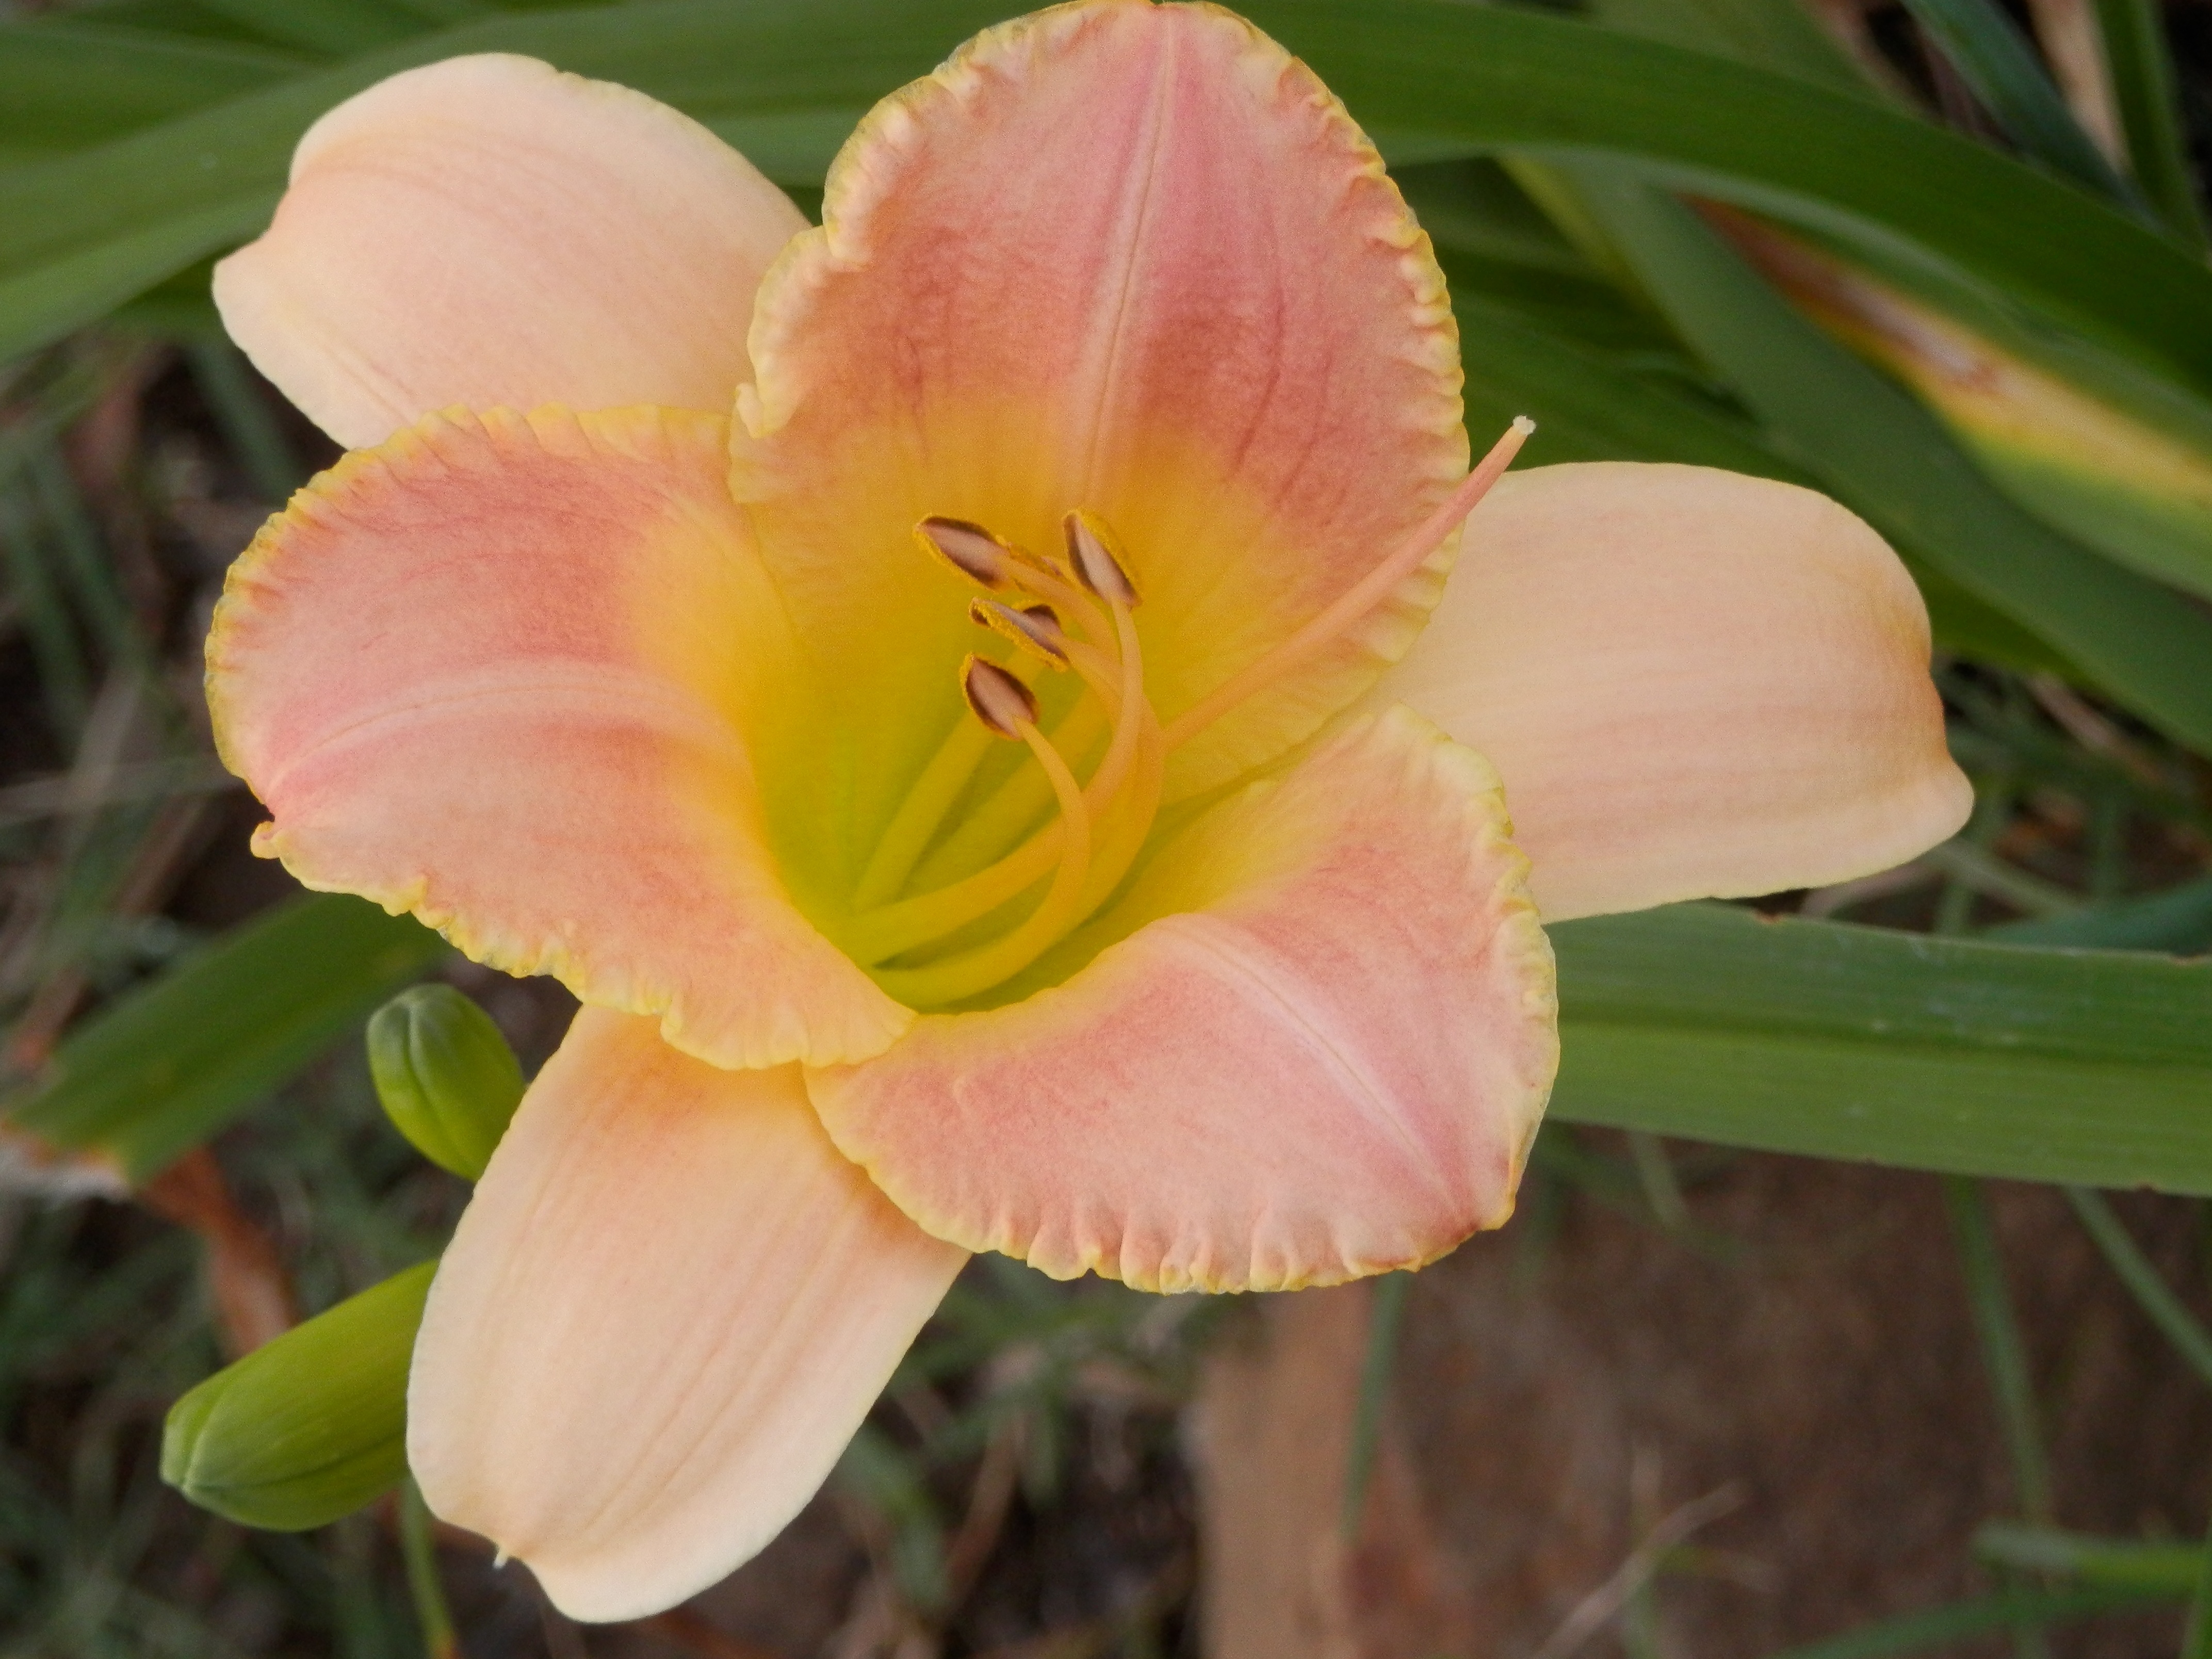
plant, flower, petal, botany, flora, peach, pretty, lily, daylily, macro photography, flowering plant, plant stem, land plant